Vein (geology)

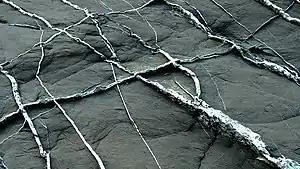
White veins in dark rock at Imperia, Italy

In geology, a vein is a distinct sheetlike body of crystallized minerals within a rock. Veins form when mineral constituents carried by an aqueous solution within the rock mass are deposited through precipitation. The hydraulic flow involved is usually due to hydrothermal circulation.